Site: brandenburg
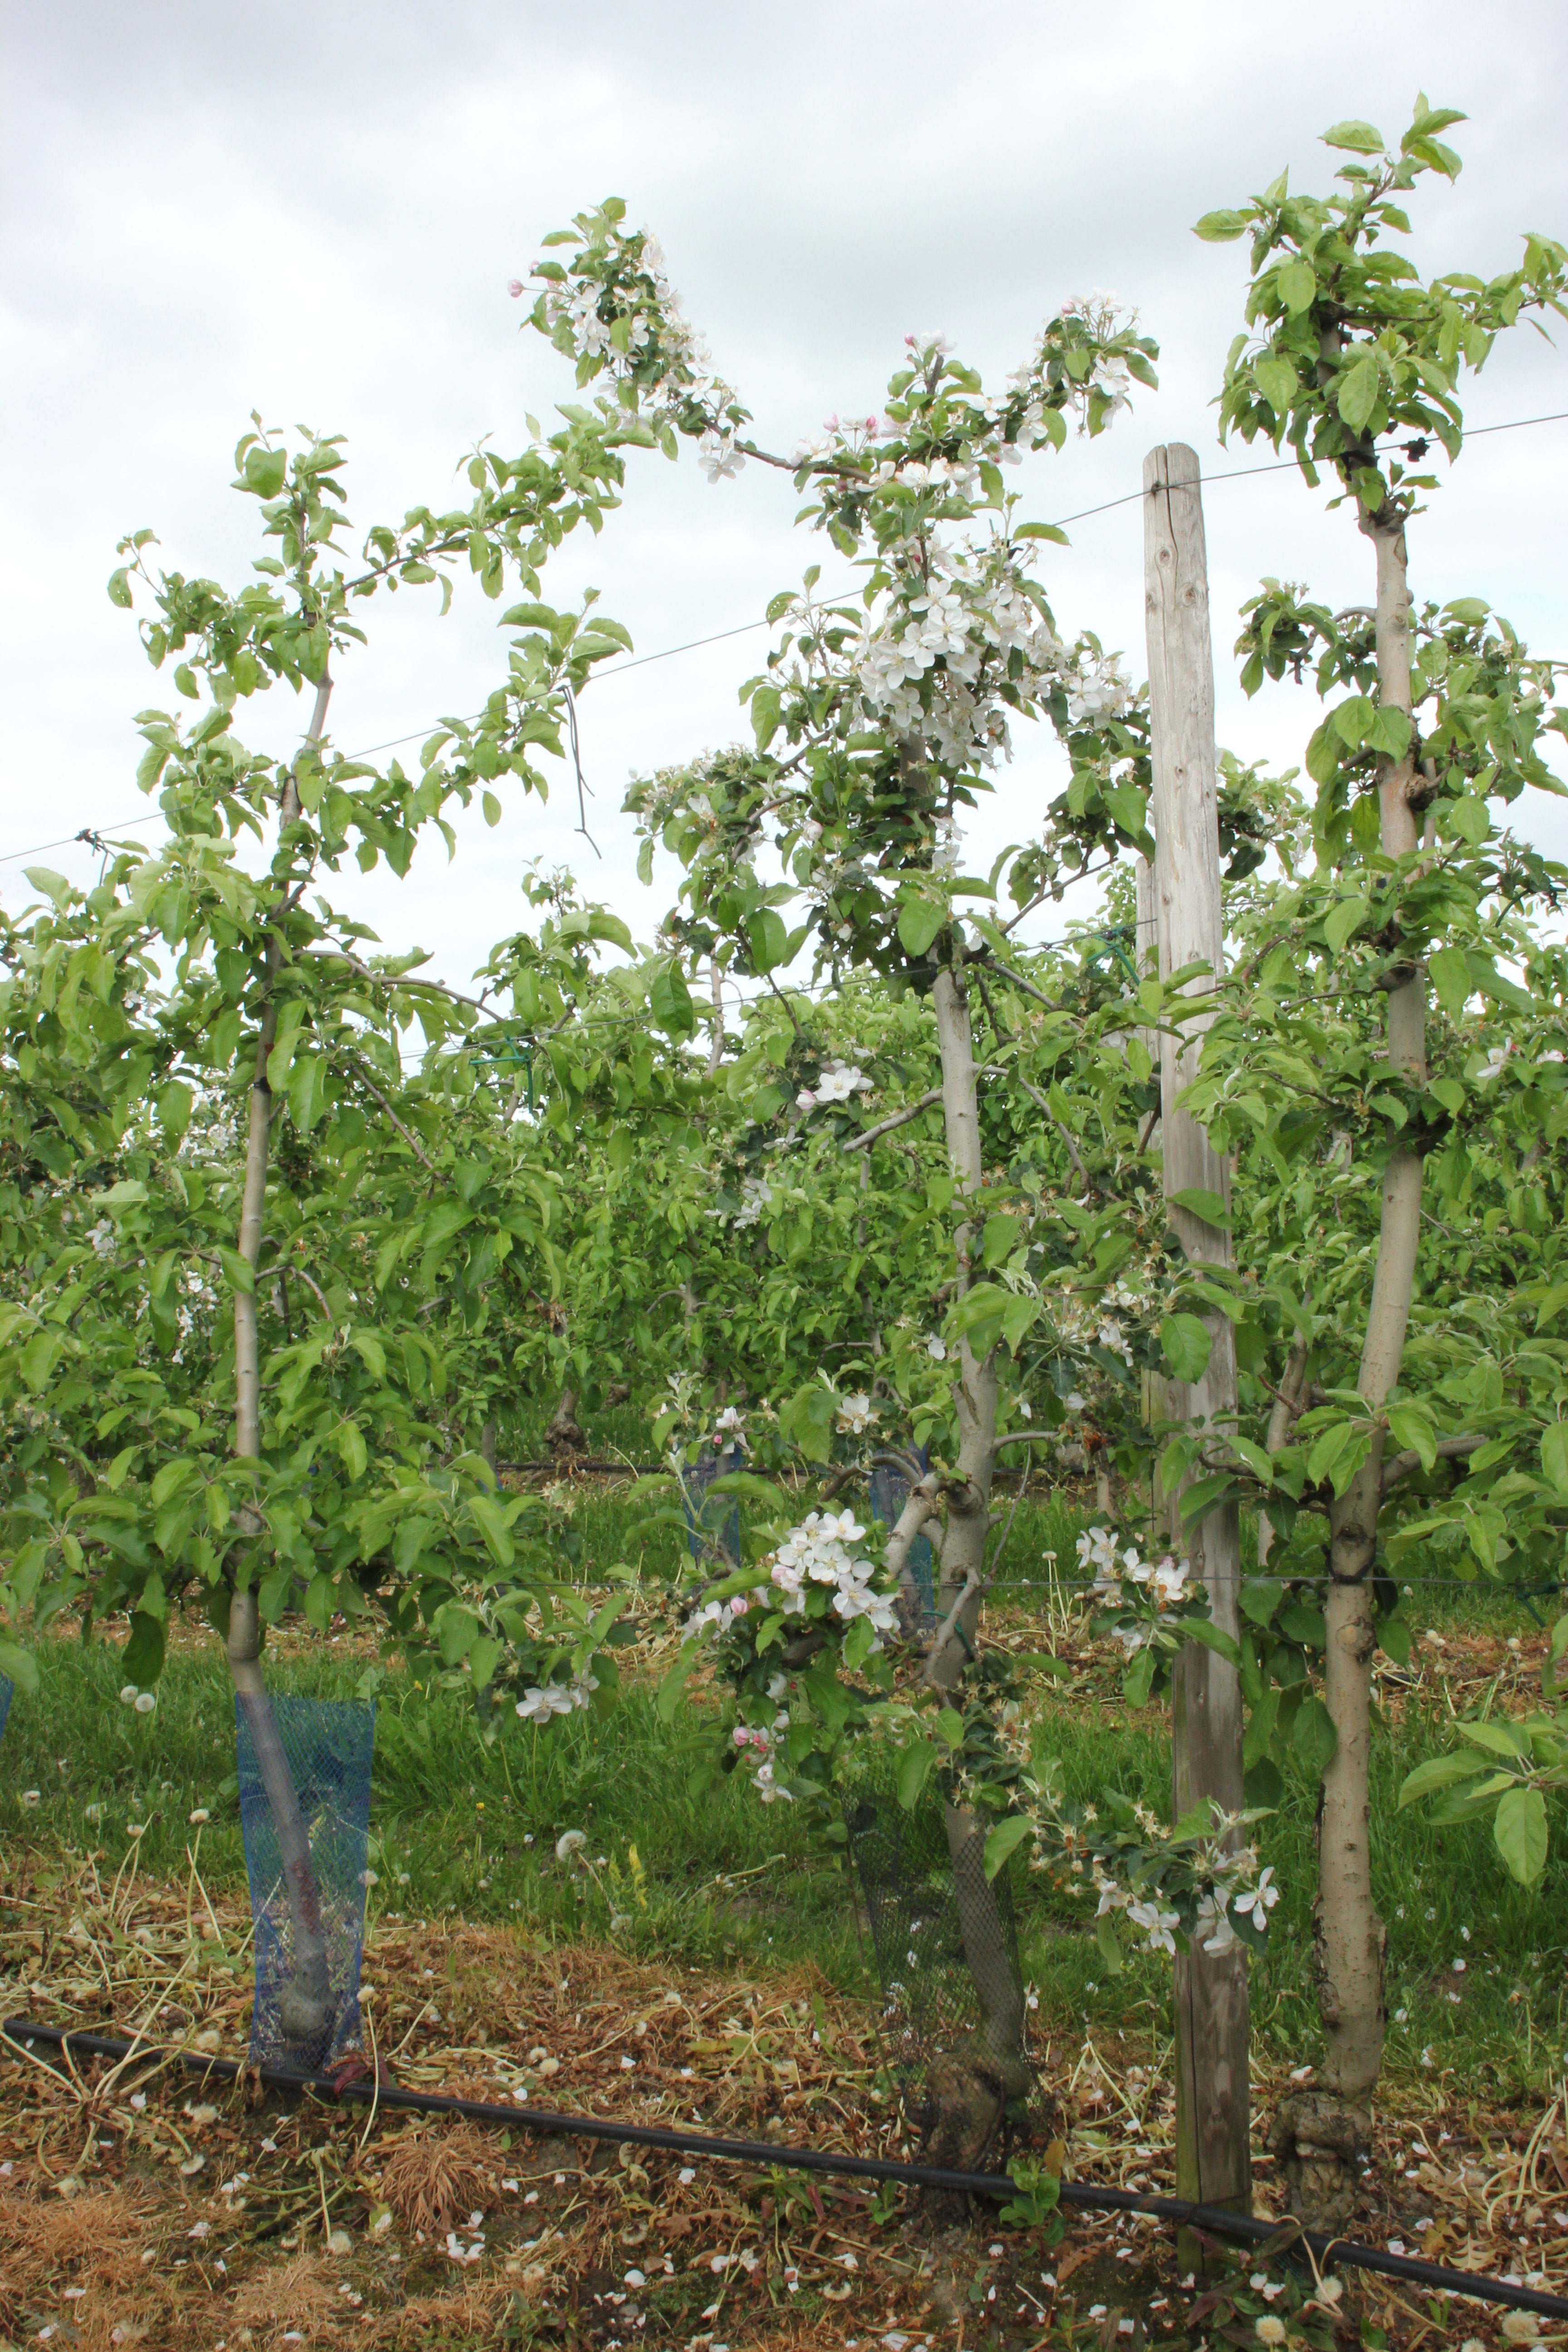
Growth stage (BBCH 67): Flowering